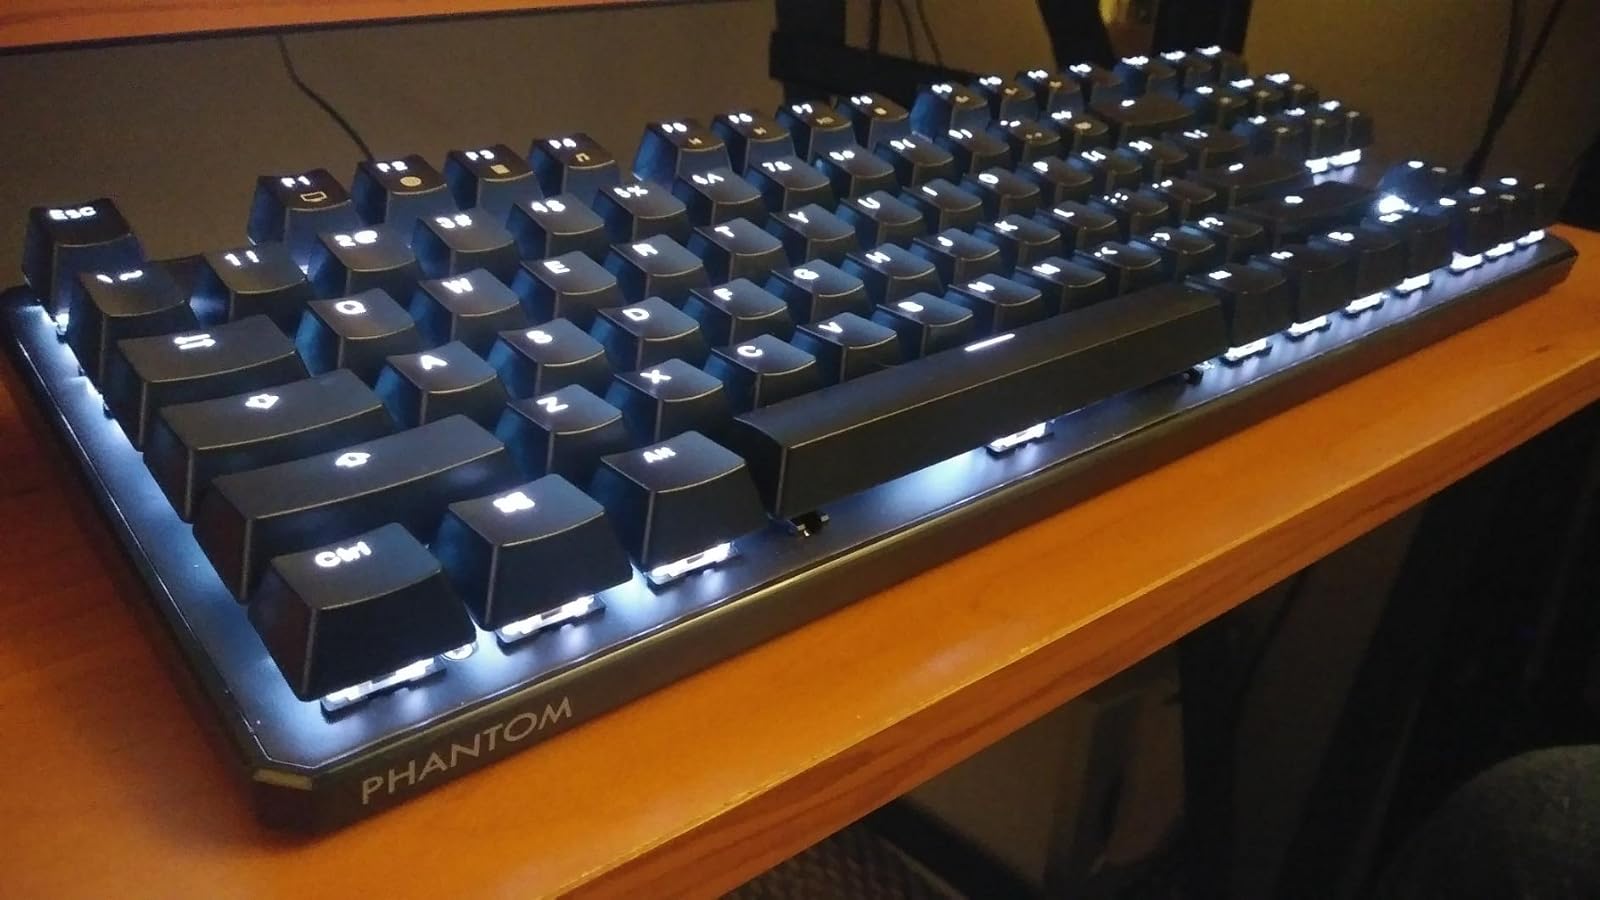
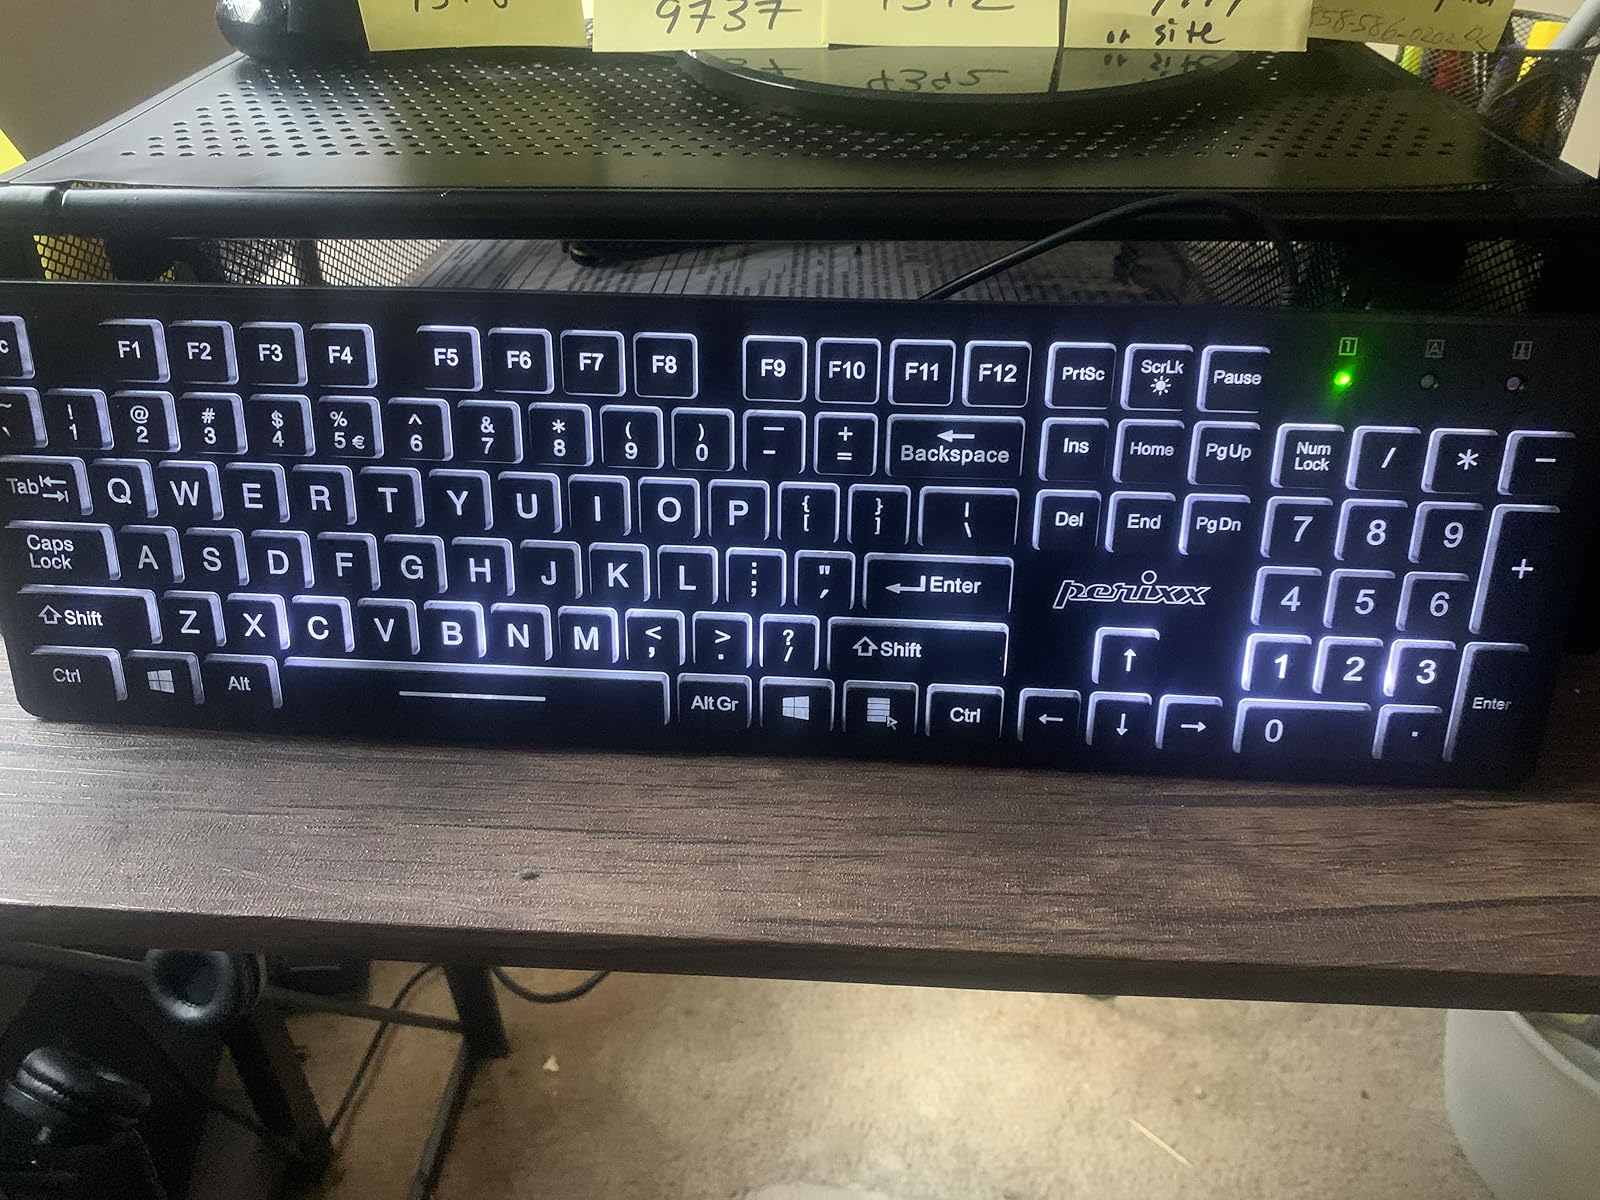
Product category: keyboard
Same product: no